Luiss University

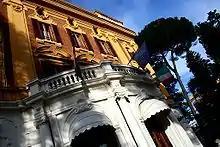
Front of the Palazzina at Viale Pola – Rector's office

The historic campus is situated at Viale Pola 12 (in the 1930s, this was the residence of Galeazzo Ciano and Edda Mussolini), which is referred to in most of the documents that mention the university. It continues to house the university's general management, administrative services, human resources, and academic support services. Also at this location are master's degrees, the School of Journalism and the Specialized School for the Legal Professions, as well as the Luiss Business School and LUISS University Press.